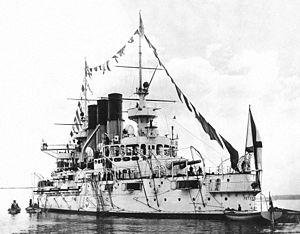
Le Retvizan, est un cuirassé pré-Dreadnought construit pour la Marine impériale de Russie. Sous pavillon russe, il prit part à la guerre russo-japonaise. Sous pavillon japonais, le Hizen participe à la Première Guerre mondiale.